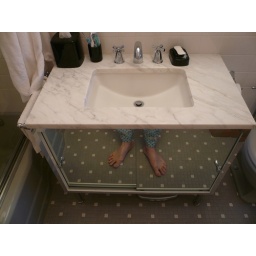
miracle: finished! and running water in both bathroom sinks, after years of getting there.